2004 Chūetsu earthquake

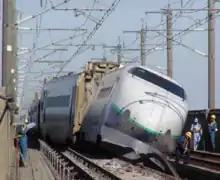

On December 27, 2004, service resumed on all remaining parts of the Joetsu and Iiyama Lines reopened. On December 28, 2004, the Joetsu Shinkansen also reopened, the last to do so.